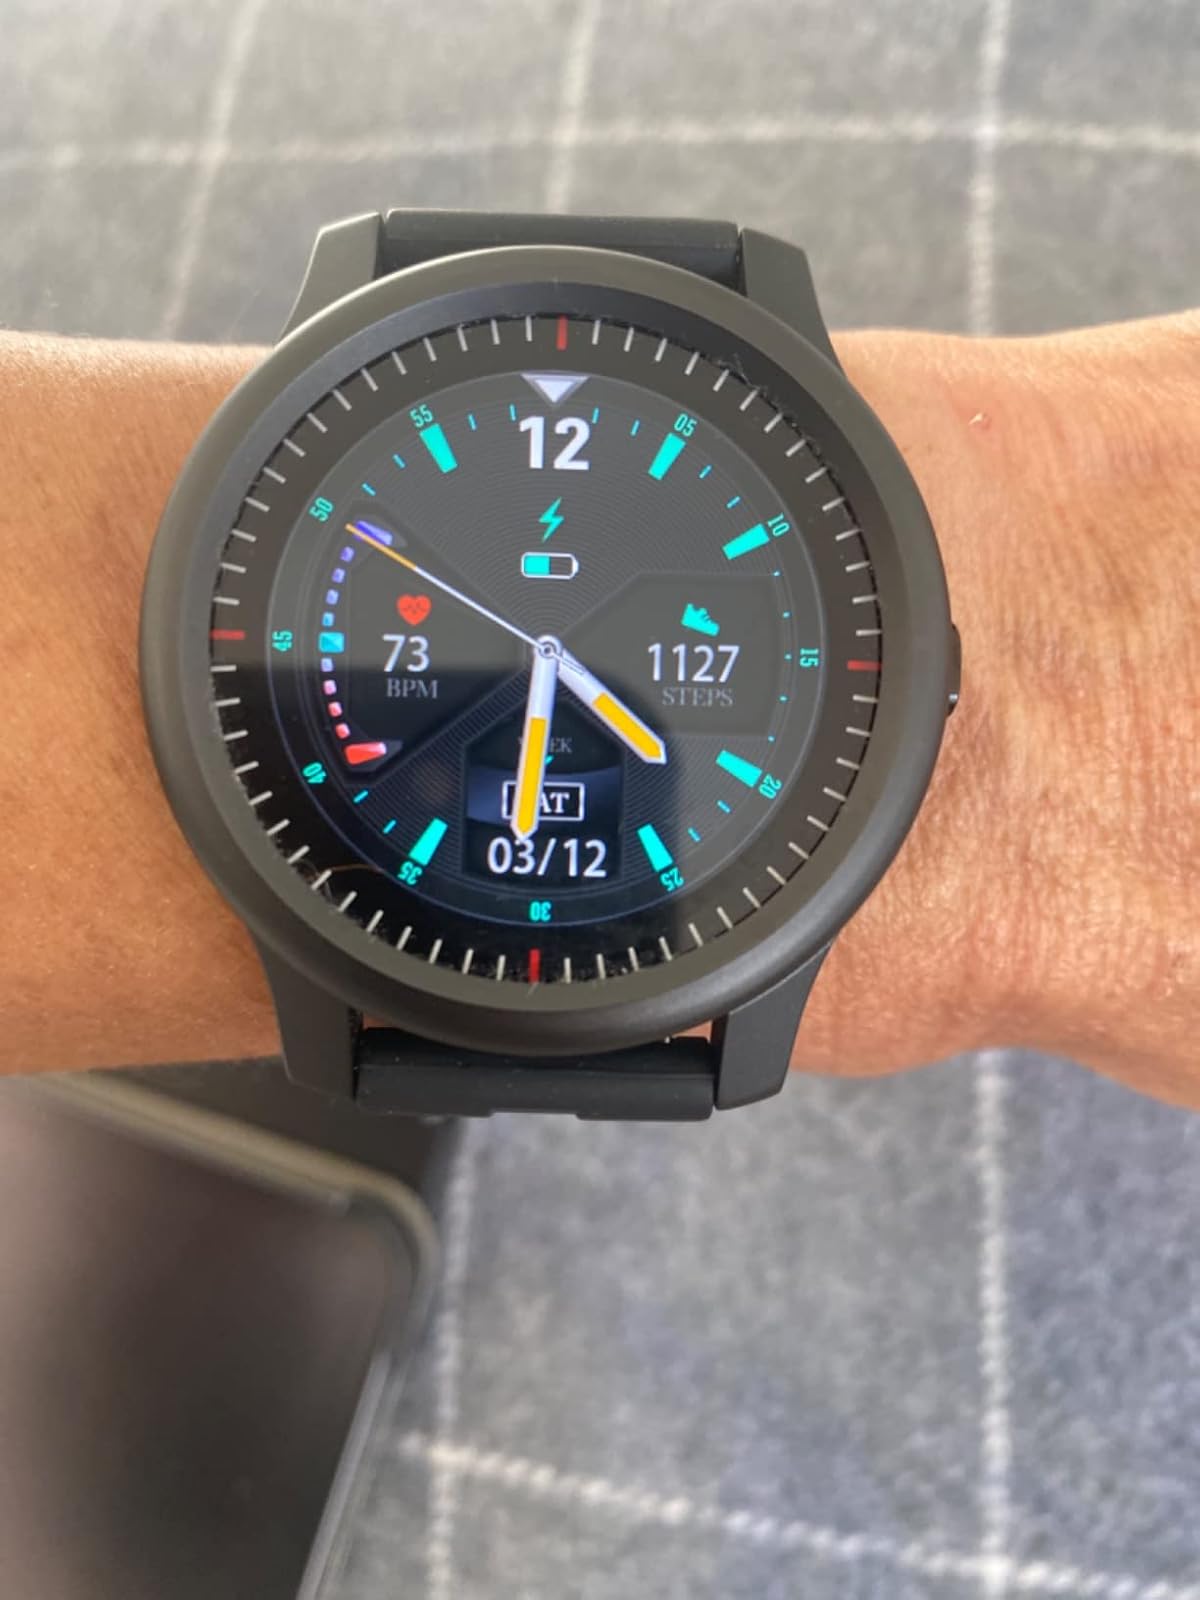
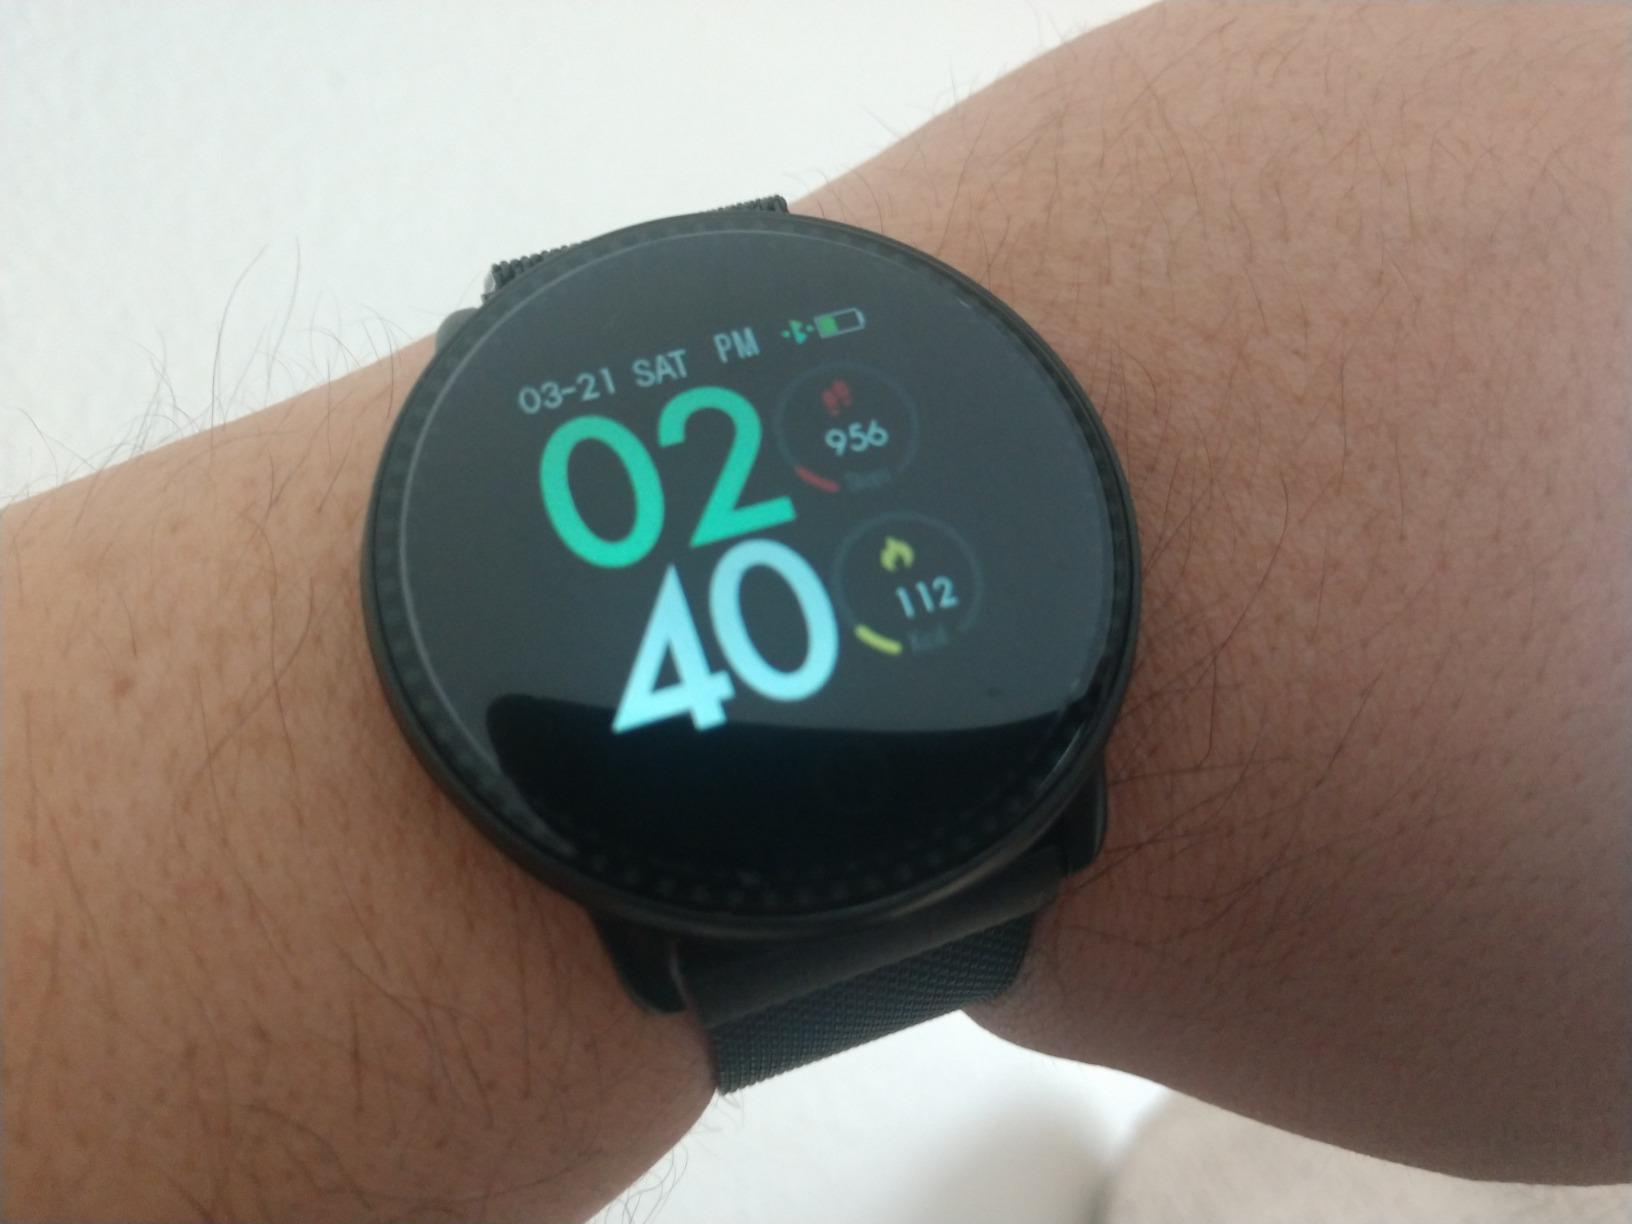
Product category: smartwatch
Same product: no